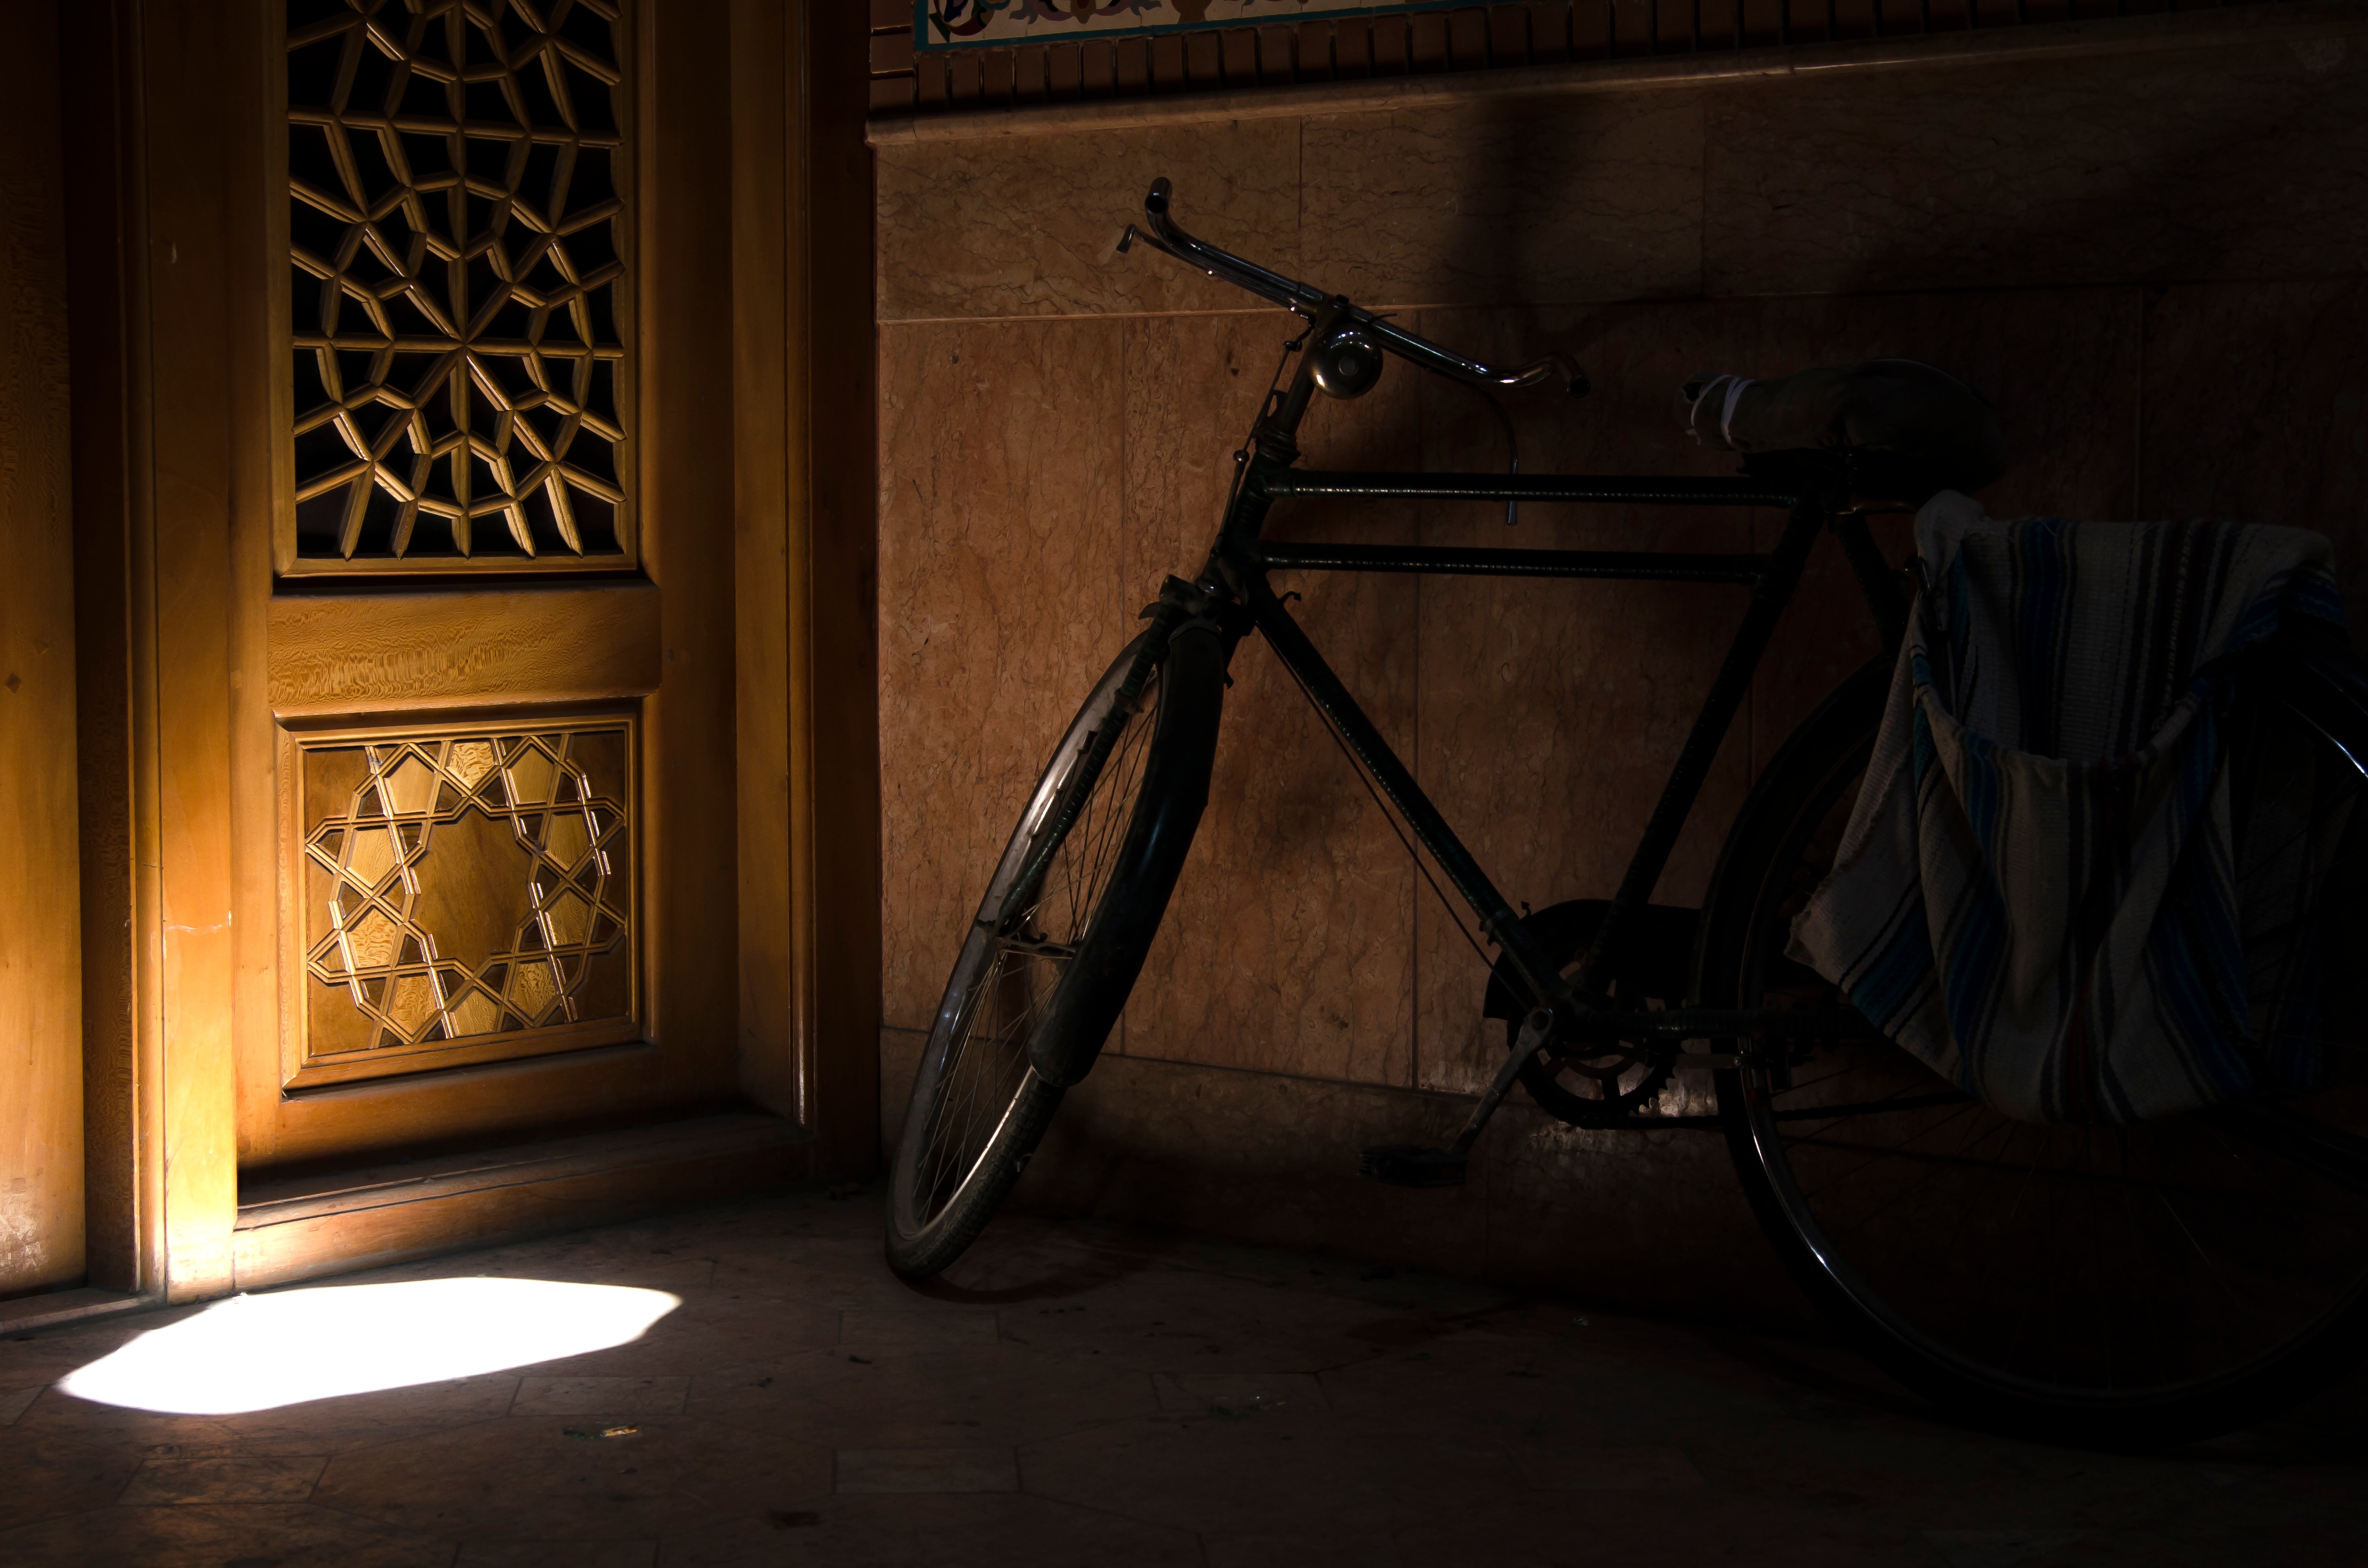
light, wood, night, darkness, lighting, screenshot